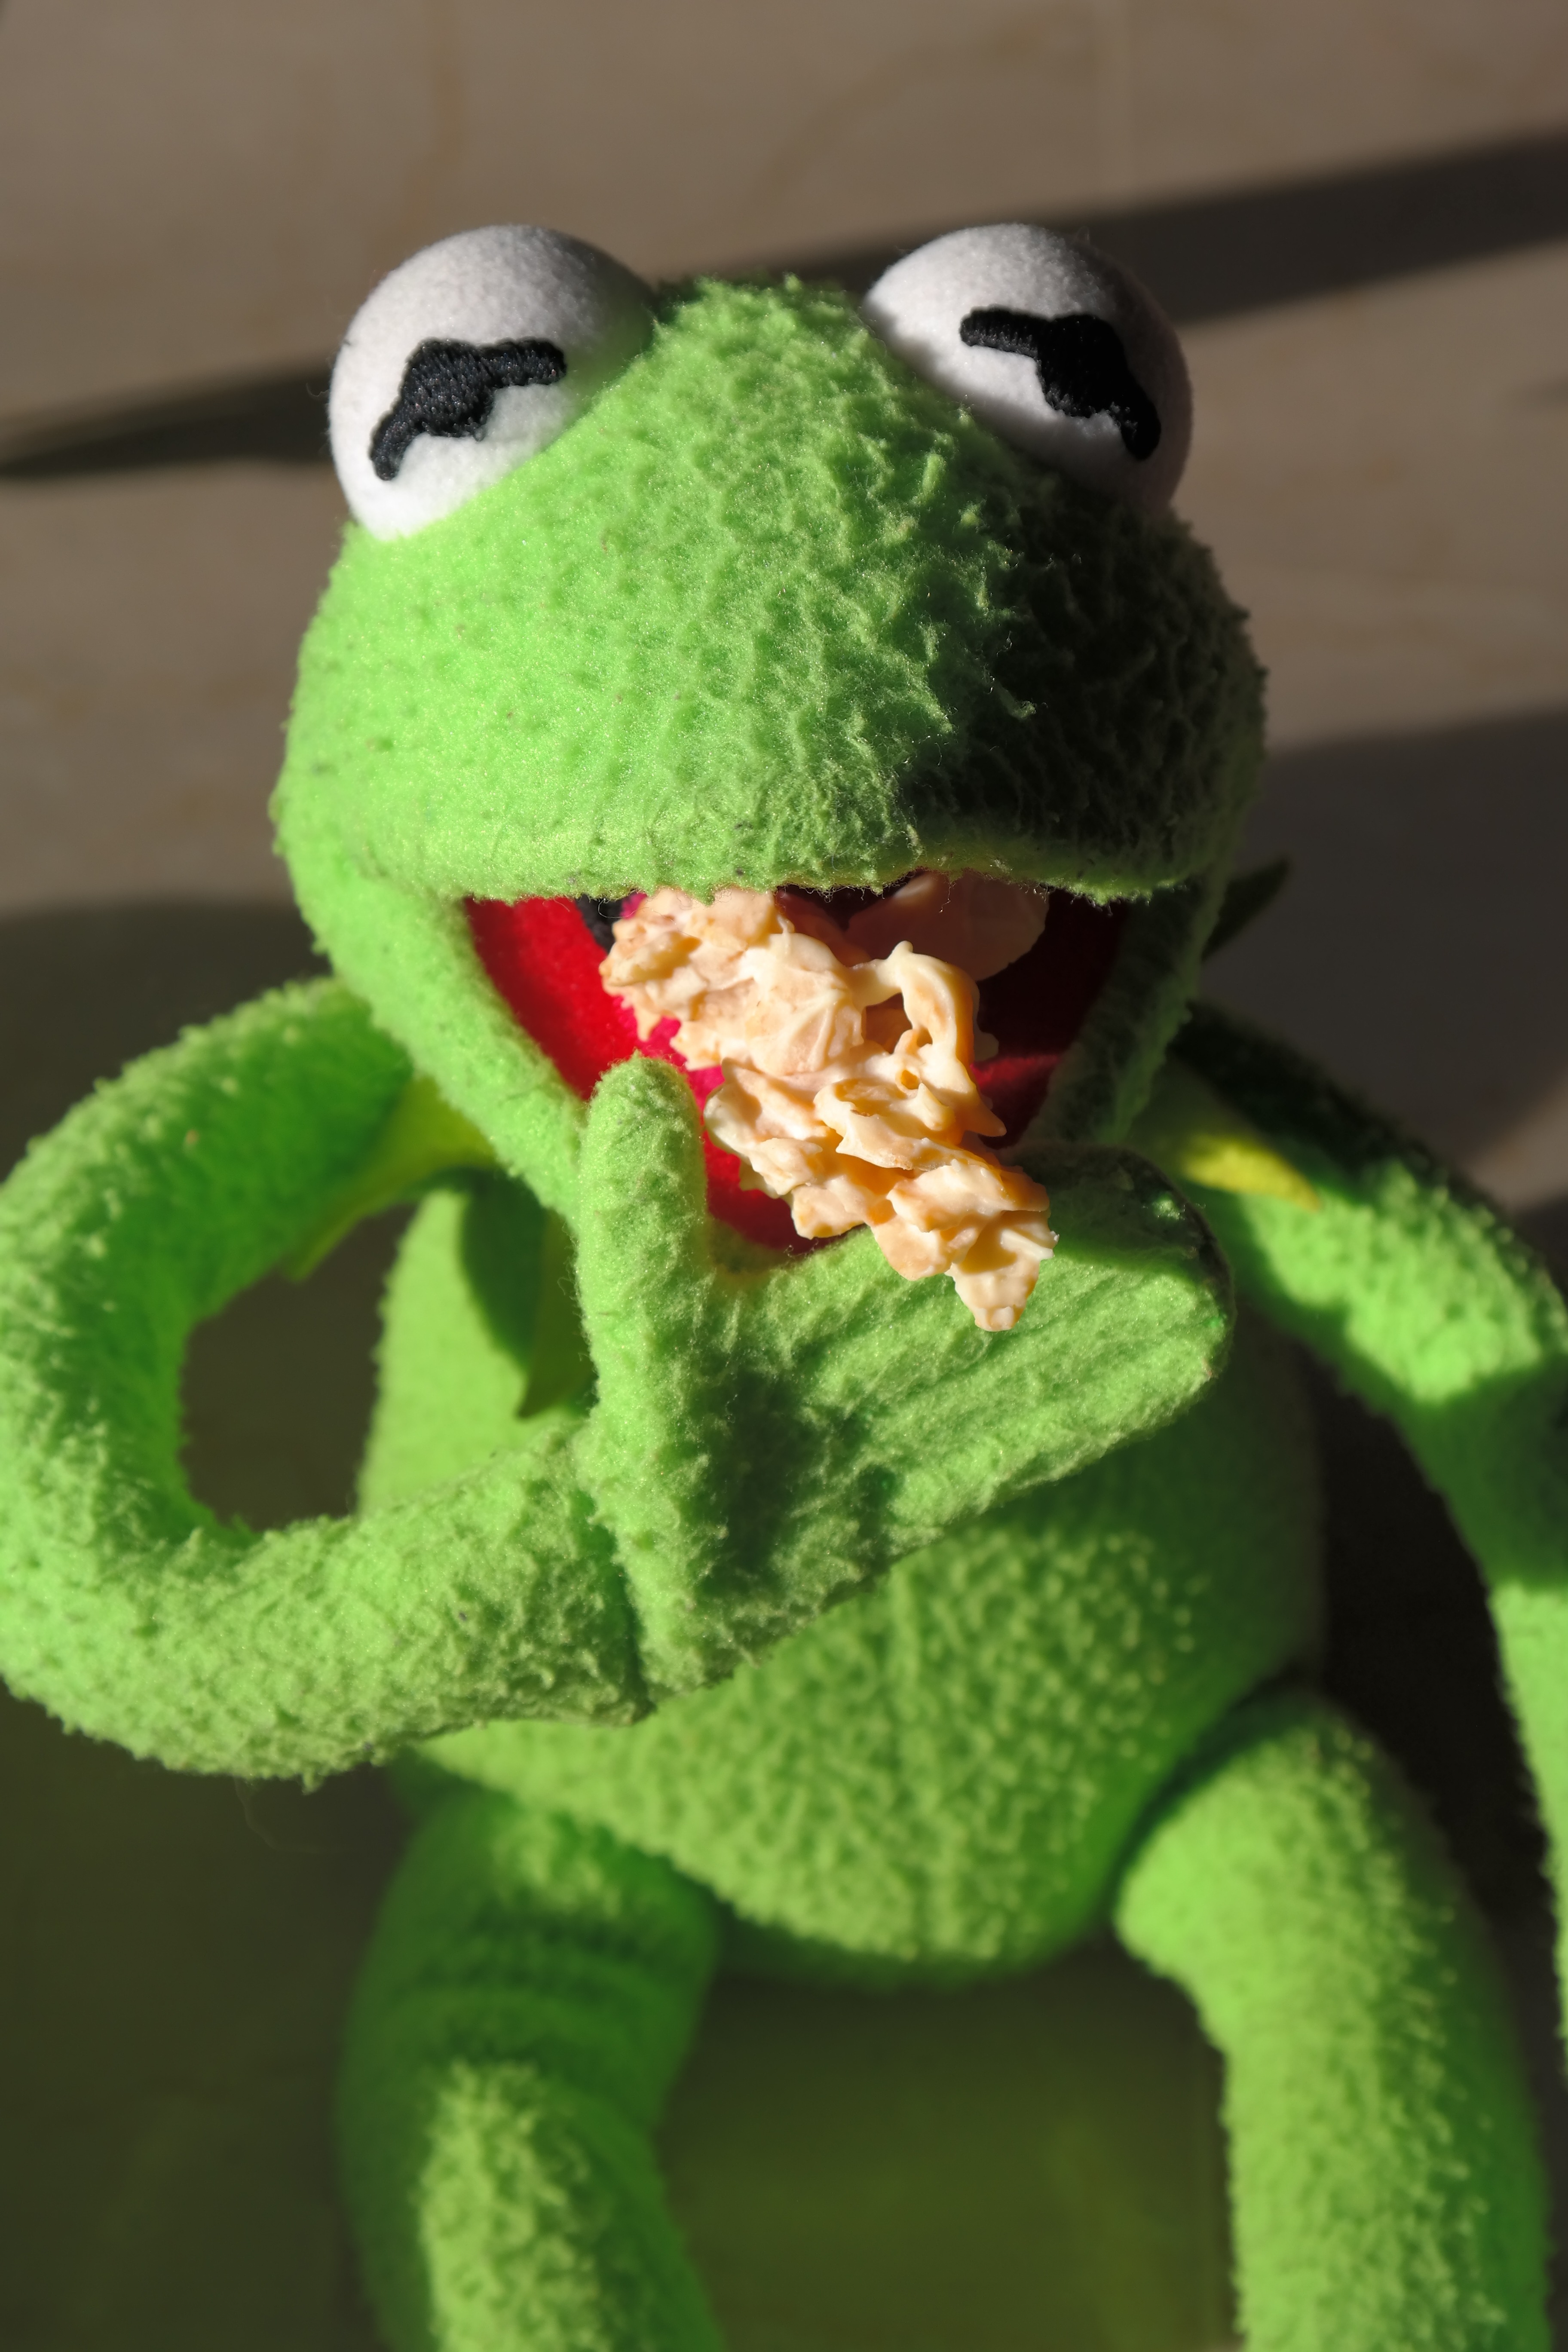
green, frog, reptile, amphibian, chocolate, cookie, eat, toy, crochet, textile, plush, kermit, cornflakes, hunger, small cakes, nibble, stuffed toy, analyse, chocolate cornflakes, chocolate cornflakes pile, chocolate crossies, bunch of cornflakes, chocolate crisp happen, chocolate cornflakes cakes, cornflake cookies